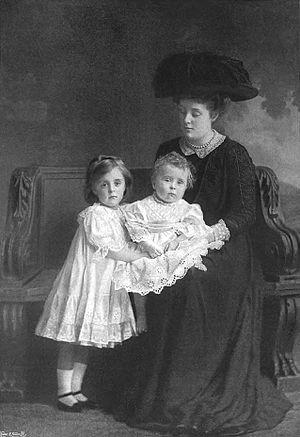
Richard Neville Speaight F.R.P.S, né à Islington, Londres, le 7 septembre 1875 et mort à Barnet, Londres, le 8 mars 1938, est un photographe de la maison royale britannique, membre de la Professional photographer's association de Londres. Il fut l'un des précurseurs de l'utilisation de l'éclairage électrique en photographie.